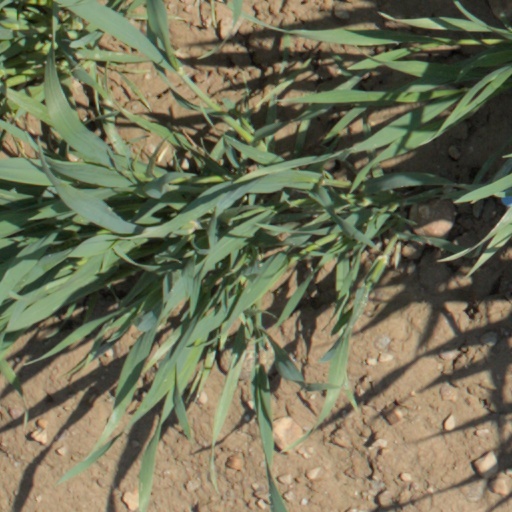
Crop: wheat